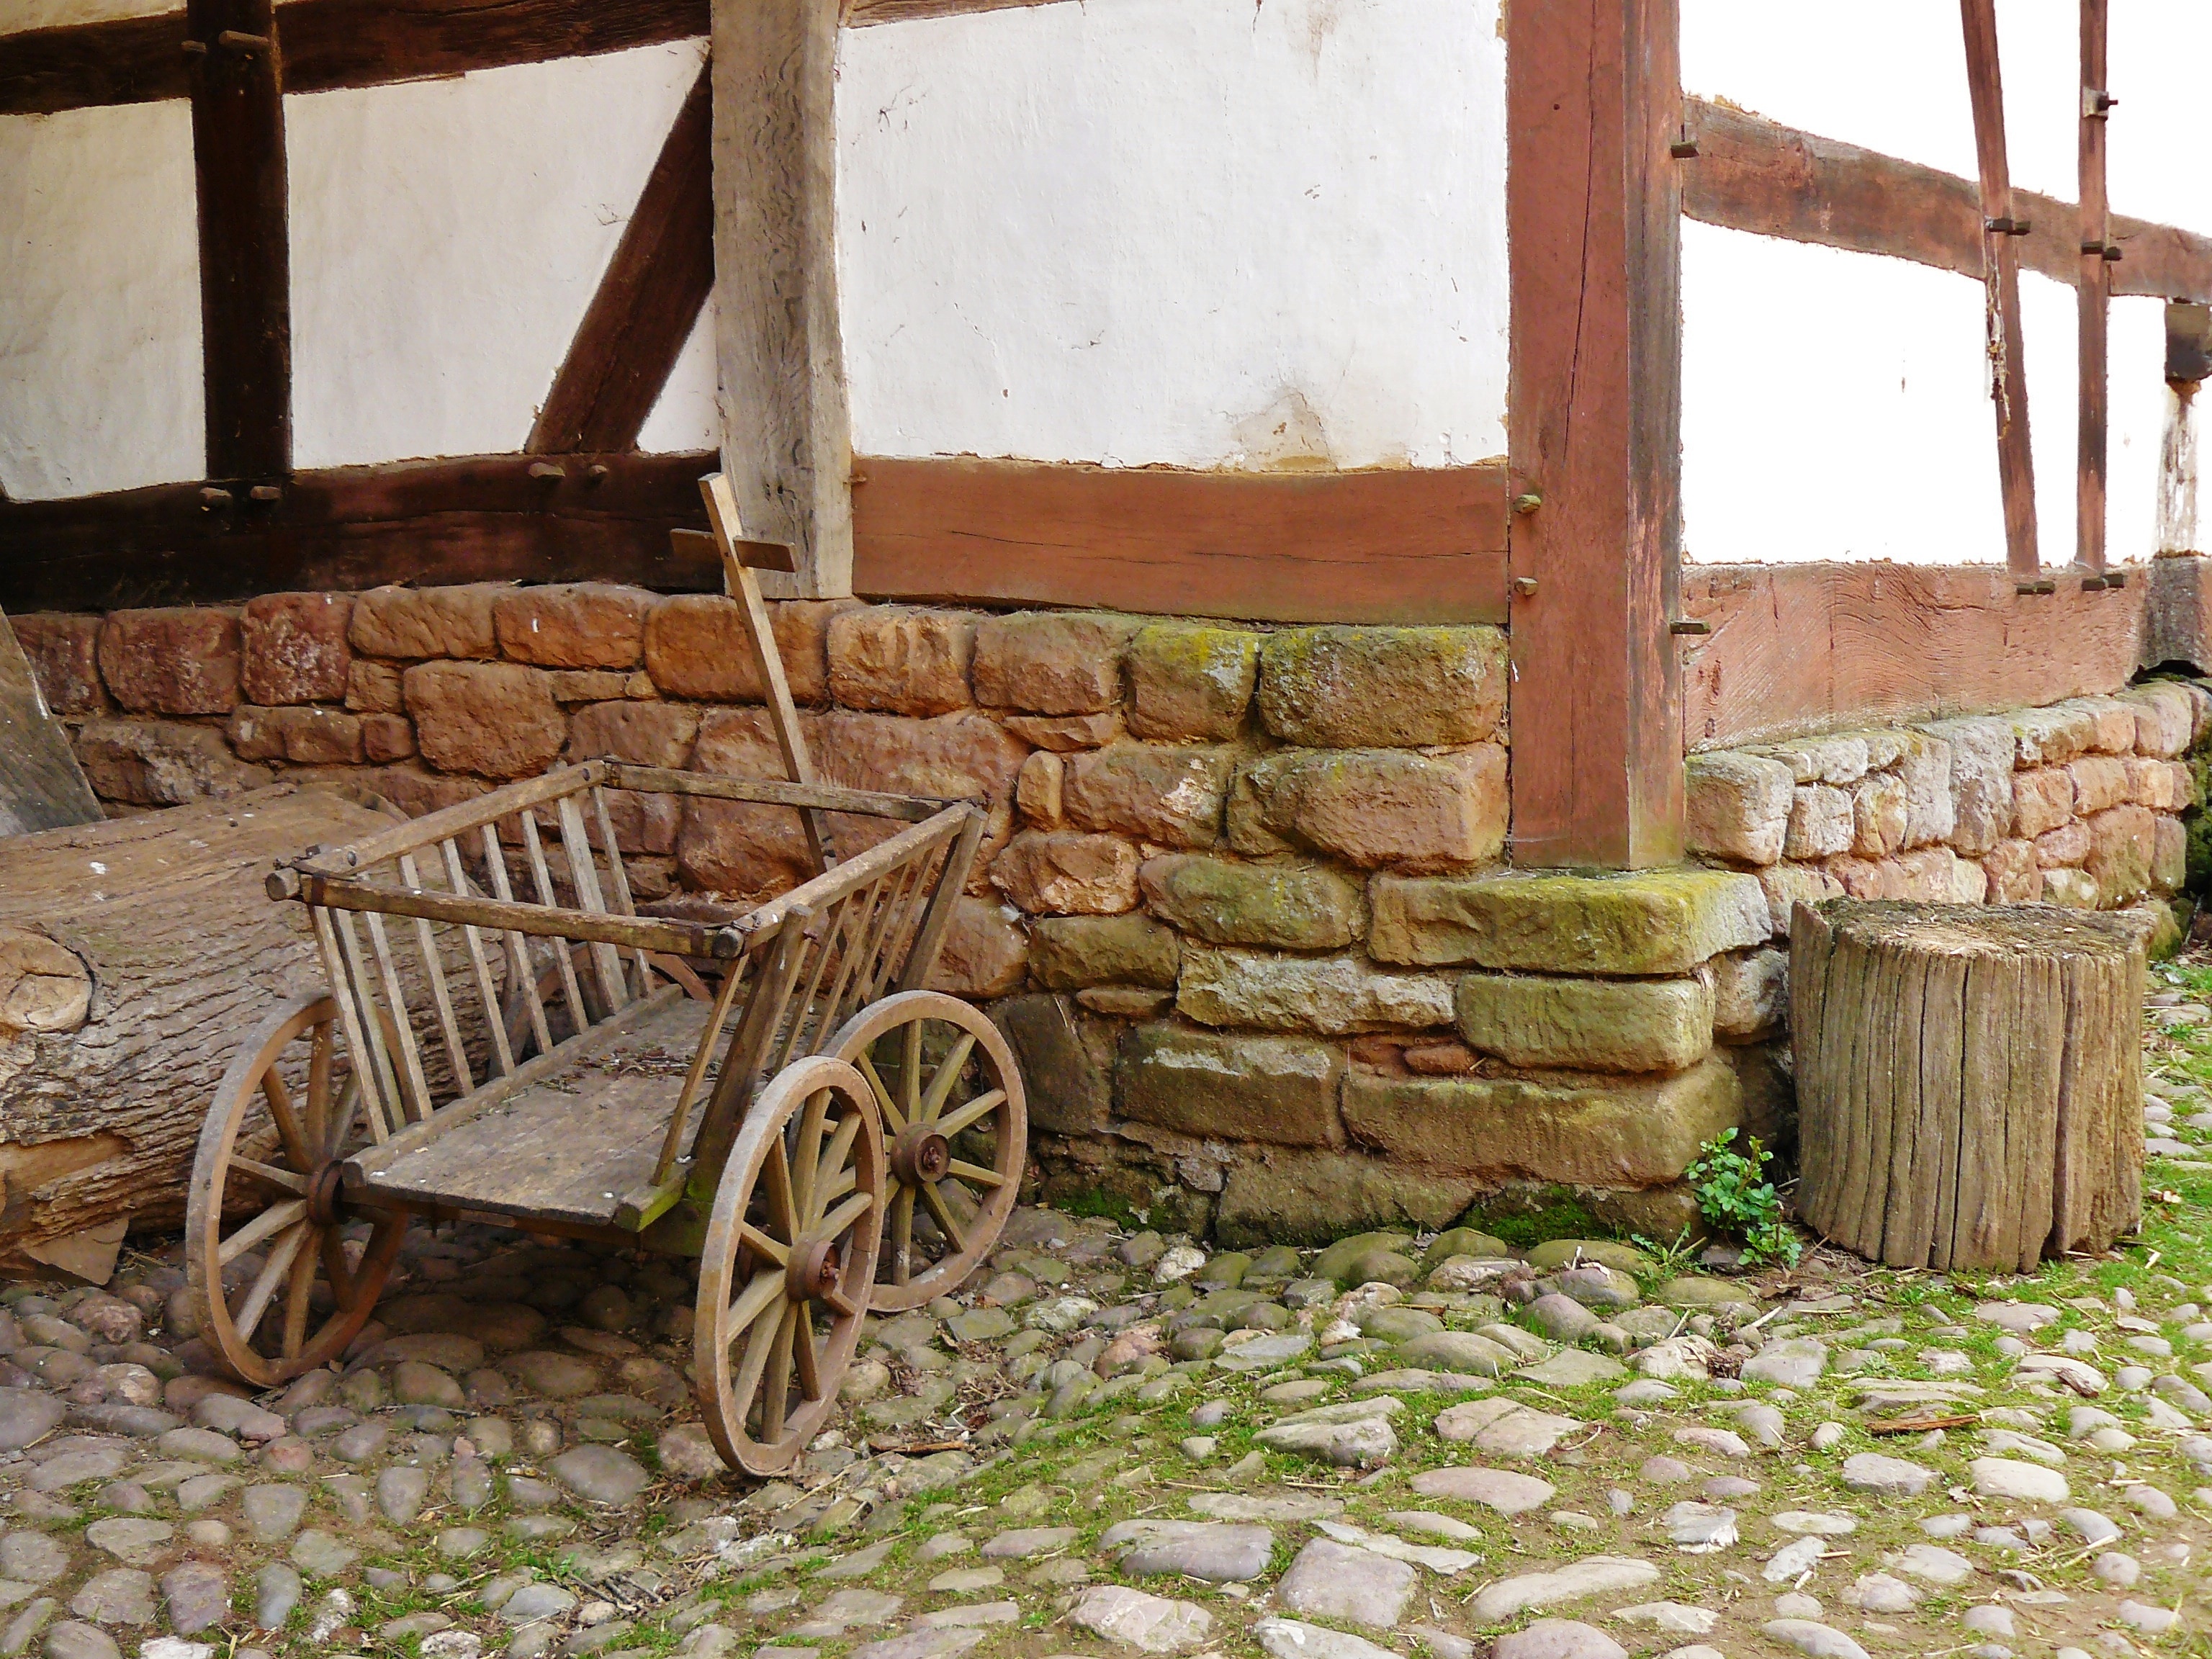
work, architecture, wood, farm, antique, cart, old, rustic, rural, cottage, furniture, agriculture, farmhouse, germany, history, log cabin, past, historically, eifel, masonry, farmers, hof, fachwerkhaus, paving stones, trough, truss, simply, open air museum, way of life, water trough, wheel barrow, man made object, kommern